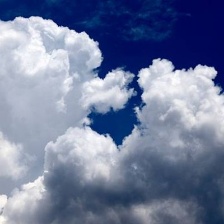
Cloud type: Altocumulus